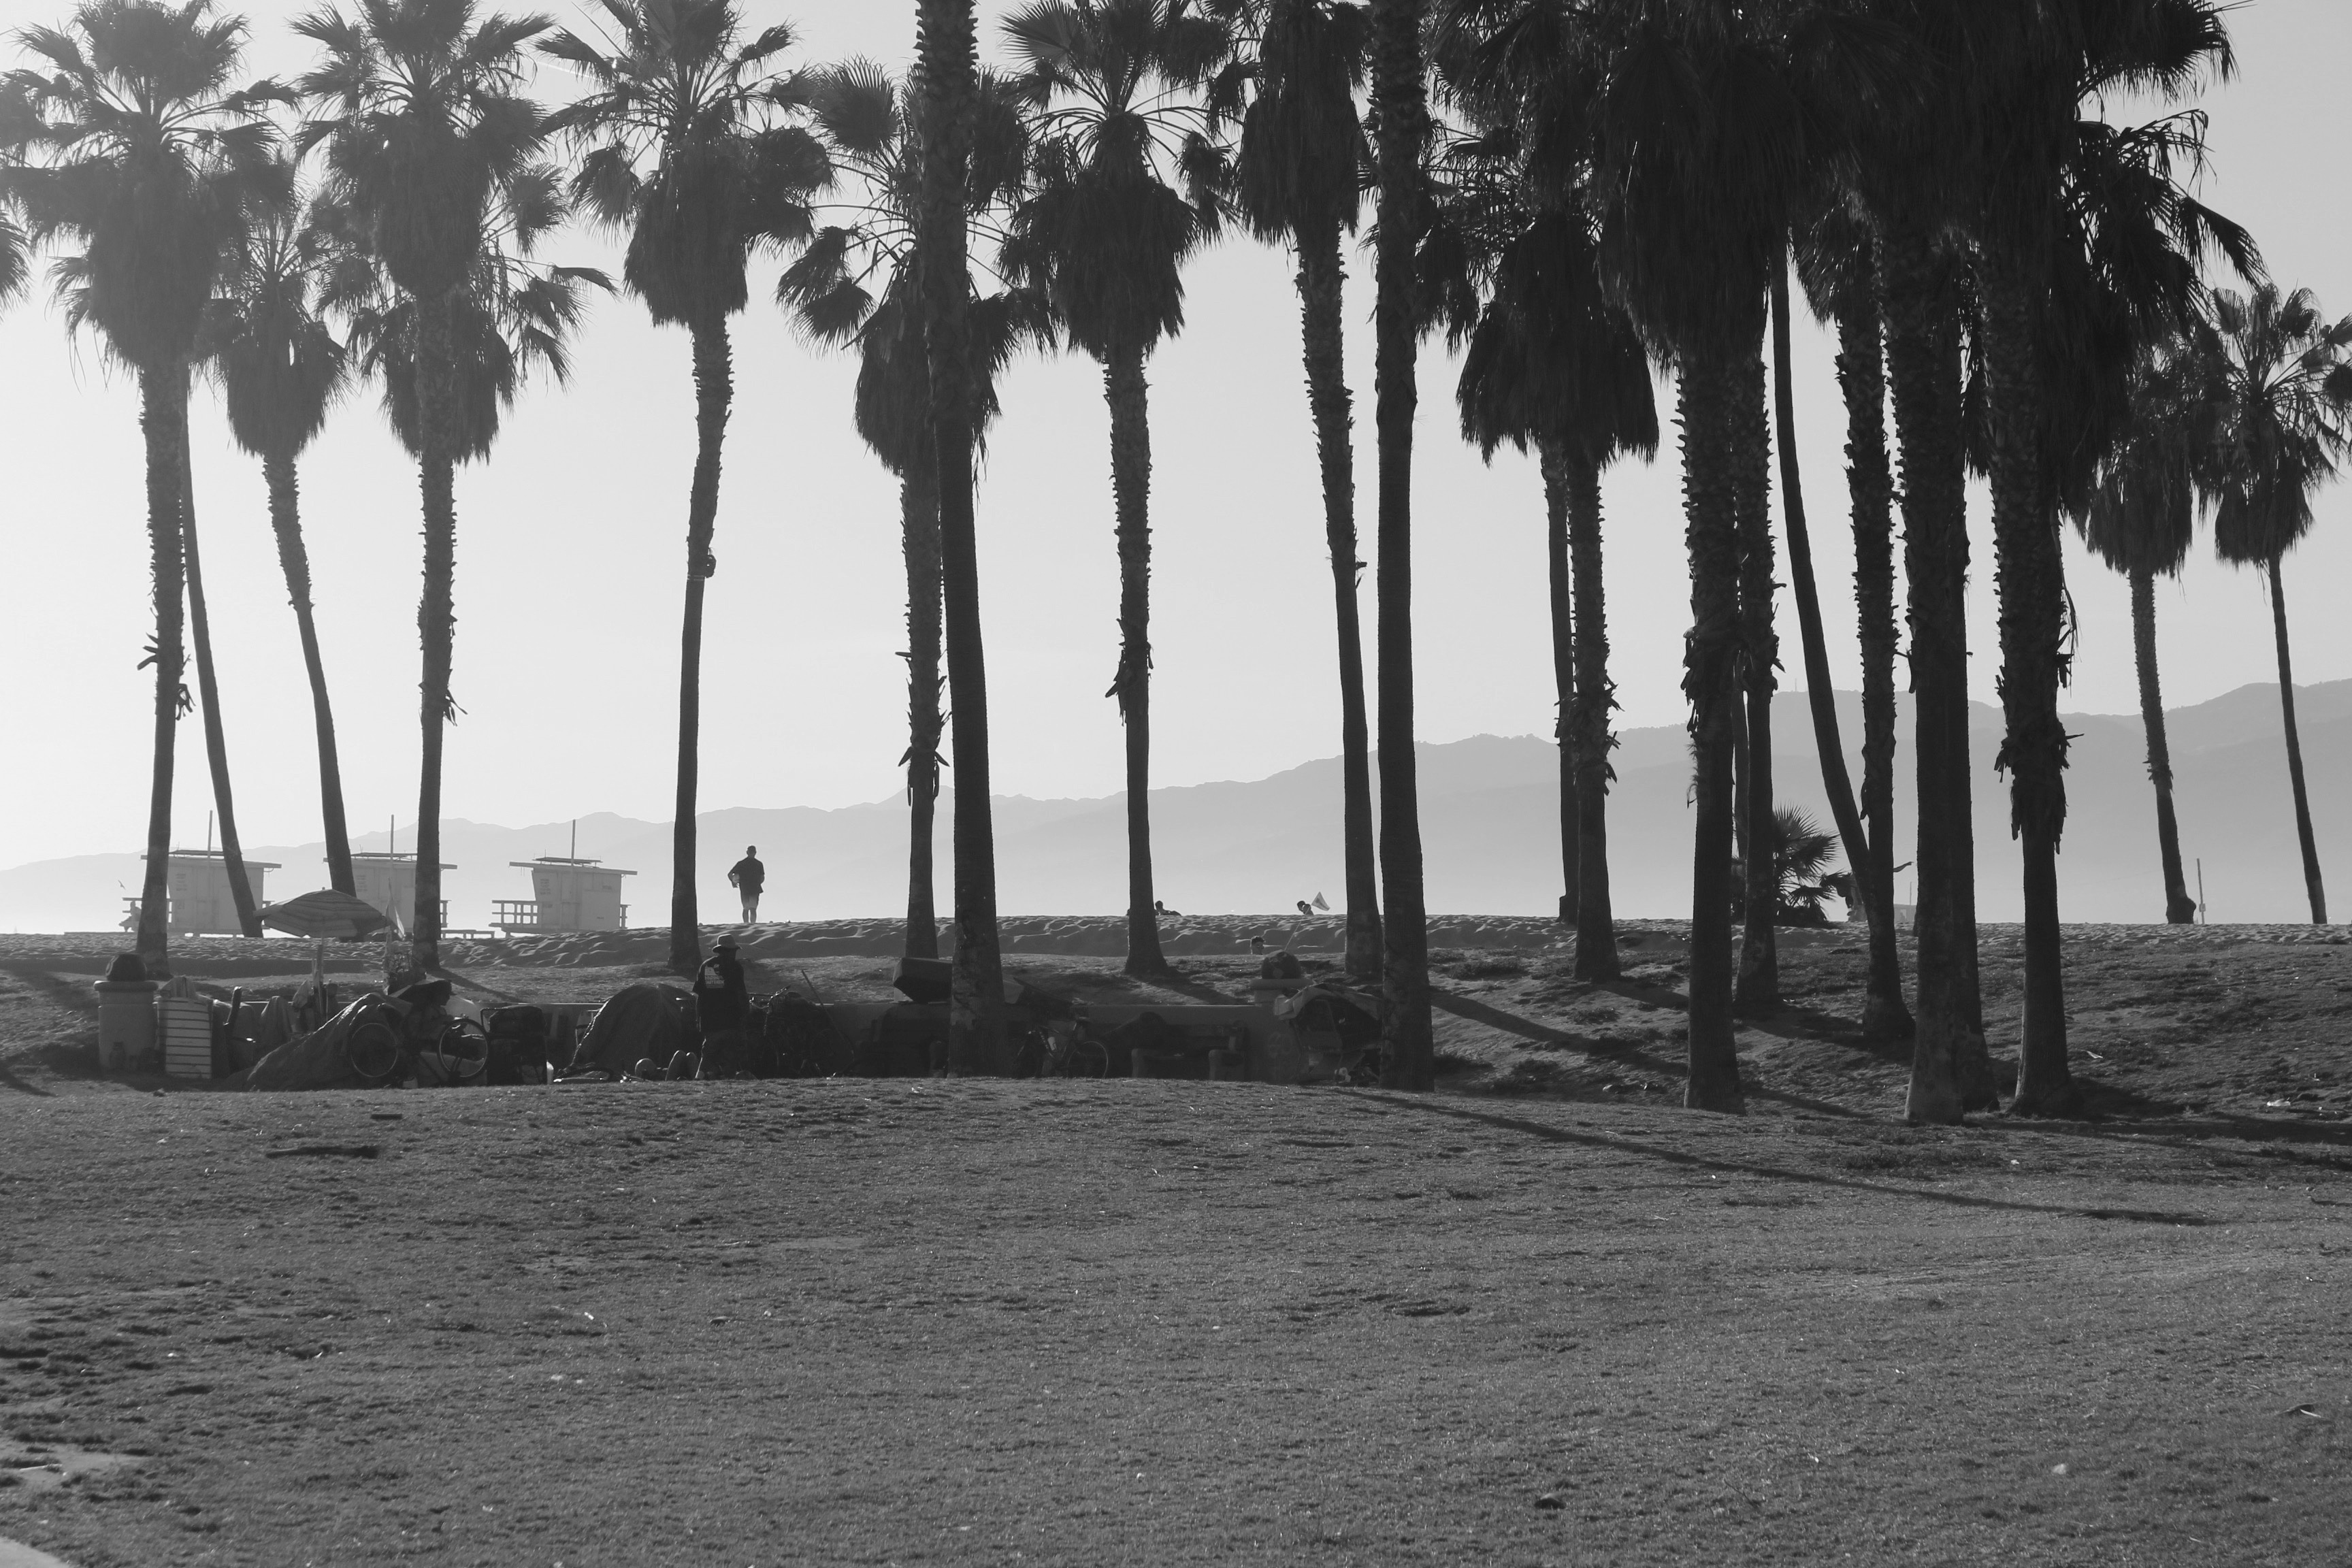
tree, black and white, plant, monochrome, photograph, monochrome photography, woody plant, arecales, palm family